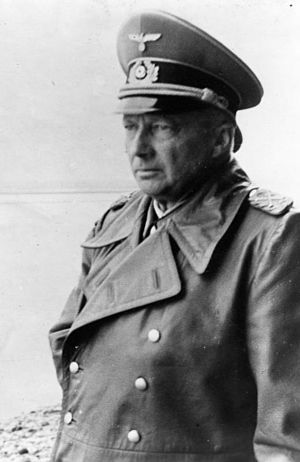
Günther von Kluge / Biografi
von Kluge ca. juli/august 1944
Günther von Kluge var tysk generalfeltmarskal og hærfører under 2. verdenskrig.